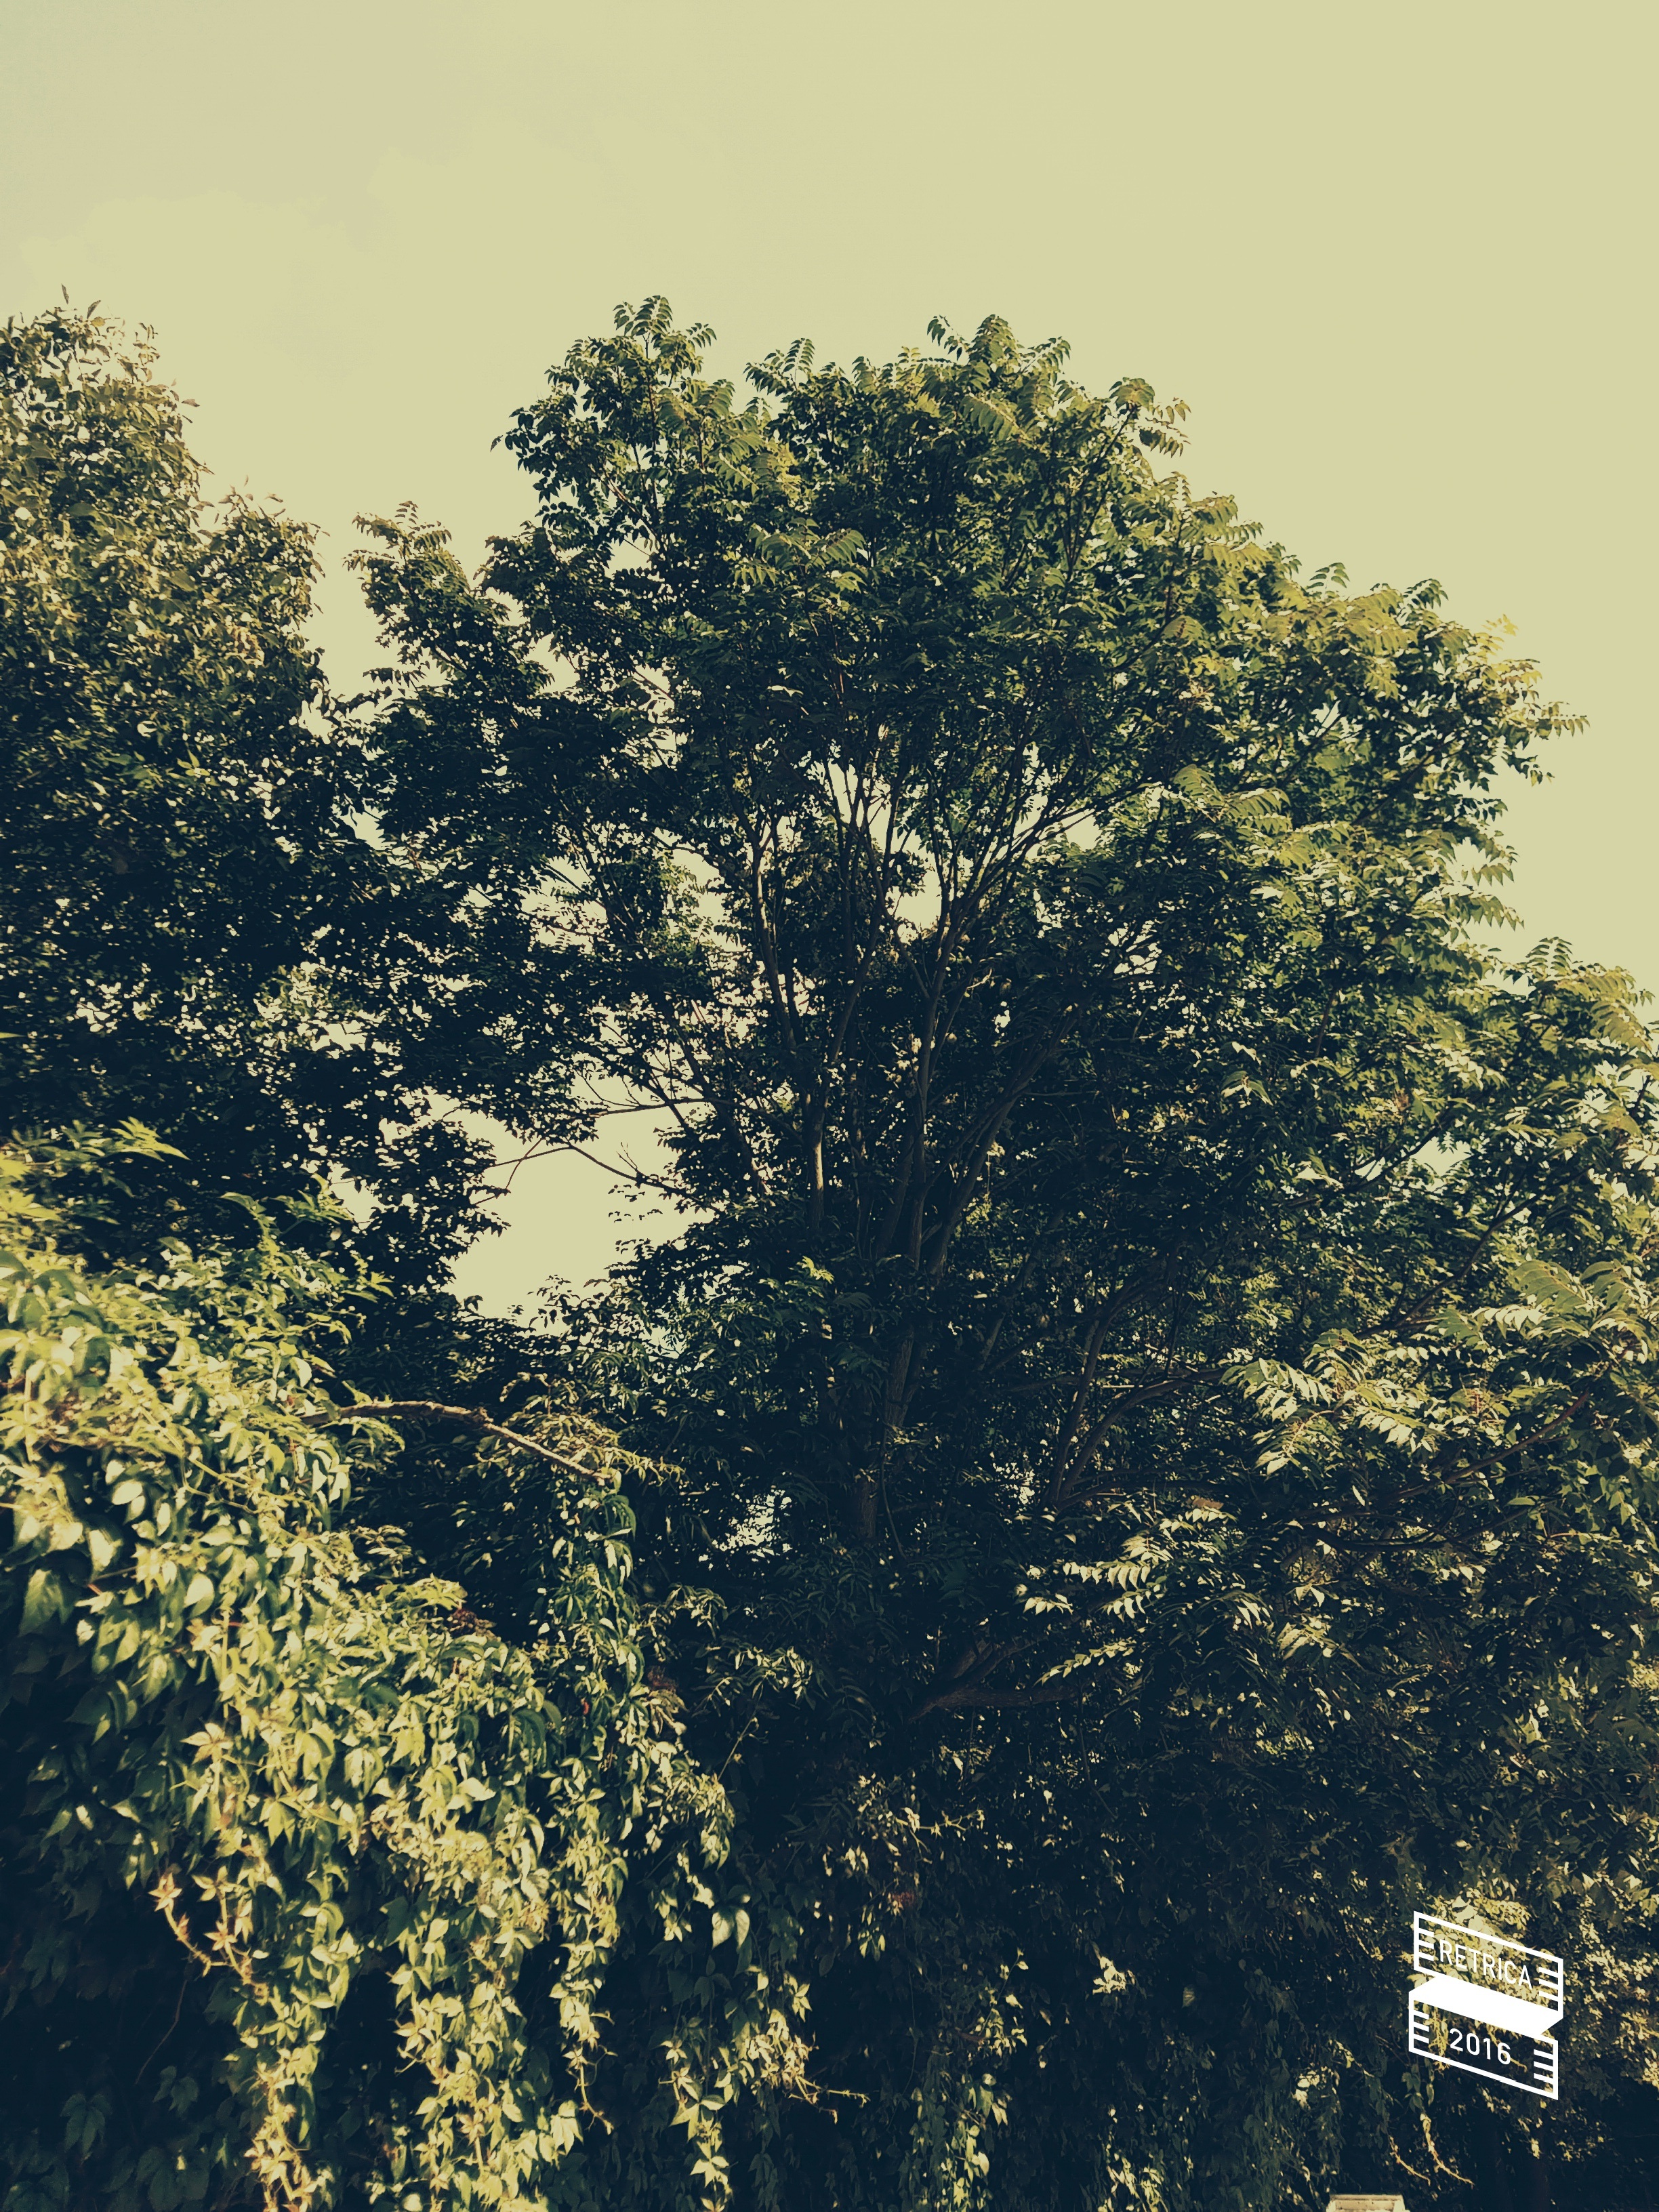
tree, nature, forest, branch, plant, sky, sunlight, morning, leaf, flower, green, autumn, flora, season, atmospheric phenomenon, woody plant